Nuclear matter

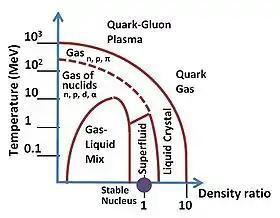
Phases of nuclear matter with equal numbers of neutrons and protons; Compare with Siemens & Jensen.

Nuclear matter is an idealized system of interacting nucleons (protons and neutrons) that exists in several phases of exotic matter that, as of yet, are not fully established. It is "not" matter in an atomic nucleus, but a hypothetical substance consisting of a huge number of protons and neutrons held together by only nuclear forces and "no" Coulomb forces. Volume and the number of particles are infinite, but the ratio is finite. Infinite volume implies no surface effects and translational invariance (only differences in position matter, not absolute positions).